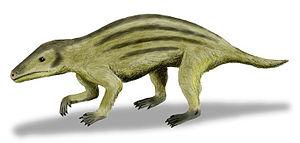
Les Shuotheriidae sont une famille éteinte de mammifères protothériens du Jurassique découverts en Chine, taxon frère des Australosphenida.
Pseudotribos est un genre éteint de mammifères de la famille également éteinte des Shuotheriidae. Ses restes fossiles ne sont connus que dans la région autonome de Mongolie-Intérieure en Chine dans la formation géologique de Tiaojishan du Jurassique moyen,